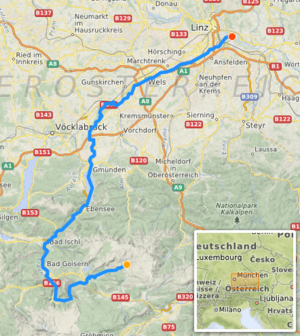
Carte d'après openstreetmap This map was created from OpenStreetMap project data, collected by the community. This map may be incomplete, and may contain errors. Don't rely solely on it for navigation.
La Traun est une rivière d'Autriche, dans les deux Länder de Styrie et Haute-Autriche, et un affluent droit du Danube.